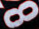
Number: 8